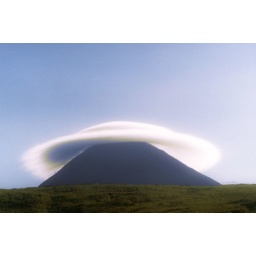
funny cloud formation on pico mountain in azores